River Trent

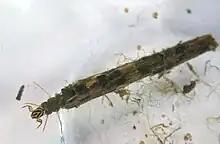

At certain times of the year, the lower tidal reaches of the Trent experience a moderately large tidal bore (up to high), commonly known as the Trent Aegir (named after the Norse sea god). The Aegir occurs when a high spring tide meets the downstream flow of the river. The funnel shape of the river mouth exaggerates this effect, causing a large wave to travel upstream as far as Gainsborough, Lincolnshire, and sometimes beyond. The Aegir cannot travel much beyond Gainsborough as the shape of the river reduces the Aegir to little more than a ripple, and weirs north of Newark-on-Trent, Nottinghamshire, stop its path completely.